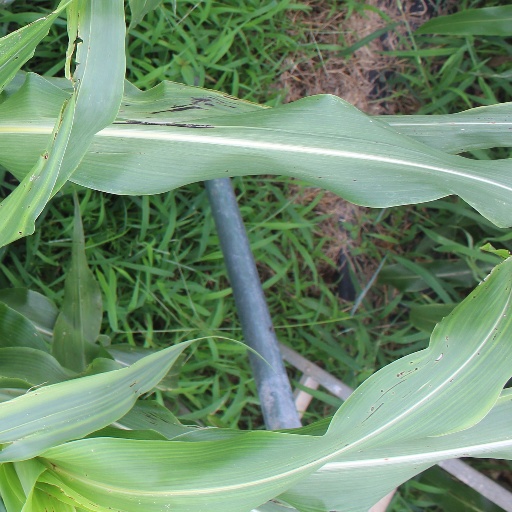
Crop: sorghum